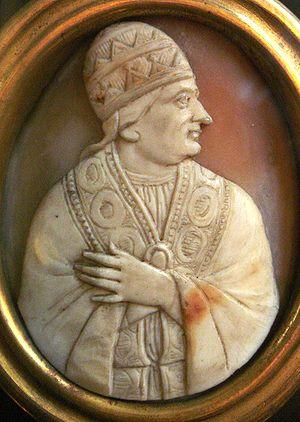
Cette liste concerne les saints et les bienheureux, reconnus comme tels par l'Église catholique, ayant vécu au XIIIᵉ siècle.
Lyon, de l'an mil au Moyen Âge tardif, voit la cité suivre avec un temps de retard la plupart des grandes évolutions urbaines de l'Europe médiévale. Son maître, l'archevêque, reste longtemps un seigneur temporel indiscutable, partageant le pouvoir avec le chapitre de Saint-Jean. Le pouvoir bourgeois ne s'y développe qu'avec peine. Le début du XIVᵉ siècle marque une césure importante, avec l'entrée définitive de Lyon dans le giron du royaume de France et la prise du pouvoir municipal par les bourgeois laïcs.